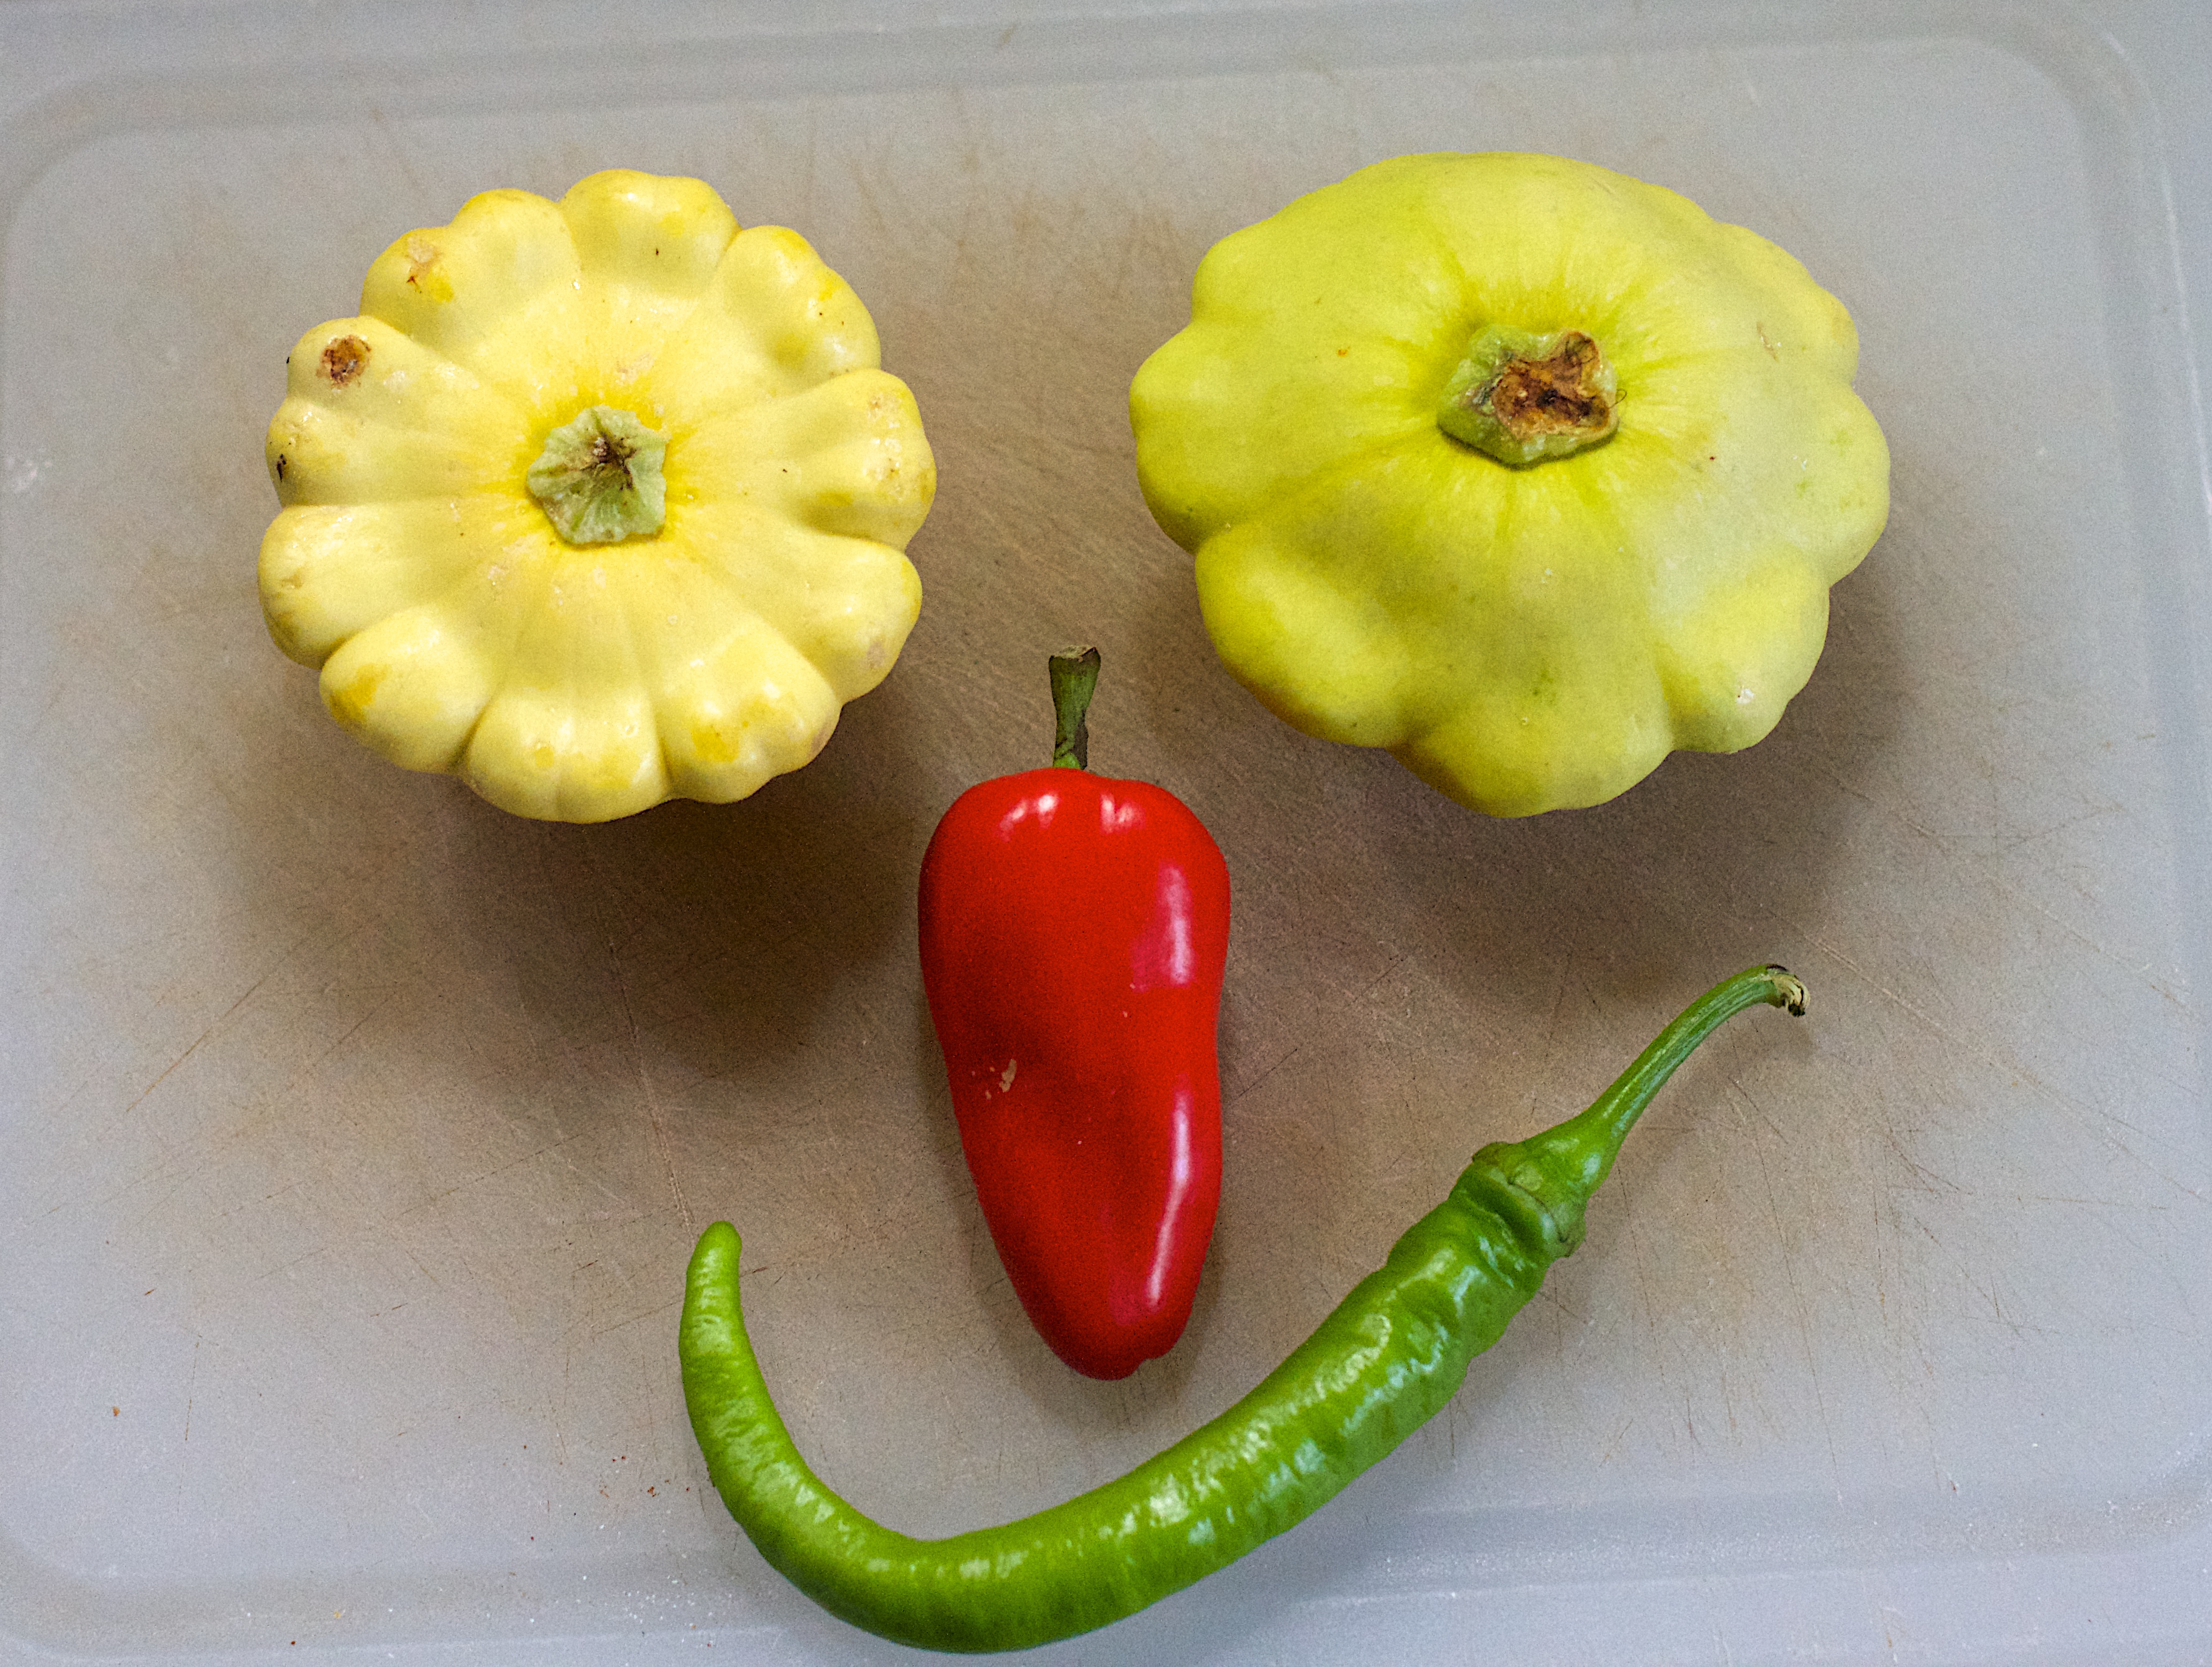
plant, fruit, flower, food, produce, vegetable, yellow, gourd, peppers, bell pepper, flowering plant, land plant, bell peppers and chili peppers